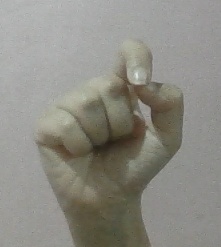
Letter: fa